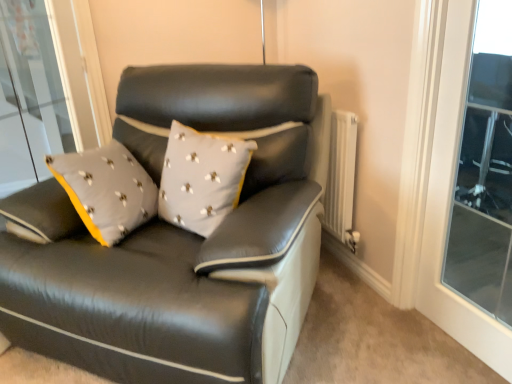
Question: From the image's perspective, locate the window lying above the matte black leather couch at center. Your answer should be formatted as a tuple, i.e. [(x, y)], where the tuple contains the x and y coordinates of a point satisfying the conditions above.
Answer: [(0.947, 0.445)]